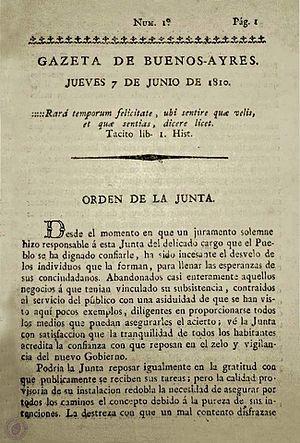
Mariano Moreno était un avocat, journaliste et homme politique des Provinces-Unies du Río de la Plata. Il joua, en qualité de secrétaire de la guerre, un rôle de premier plan dans le premier gouvernement national de l’Argentine, dit Première Junte, mis en place à la suite de la révolution de Mai, de laquelle, par ailleurs, il fut l’idéologue.